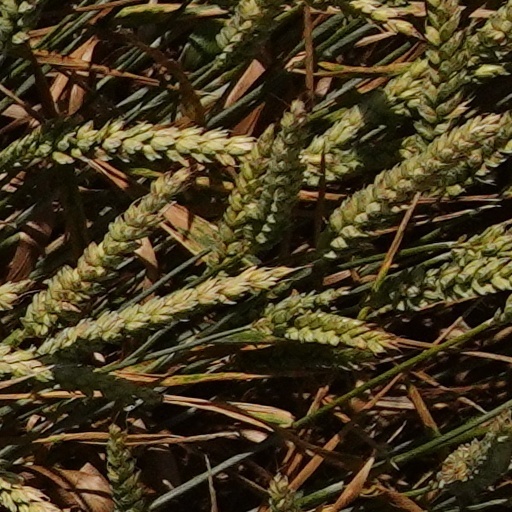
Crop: wheat